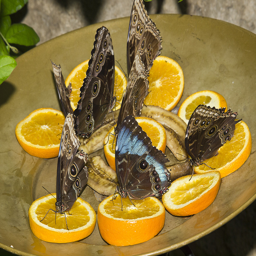
Butterflies feeding on a plate of banana and orange slices.
a plate full of sliced oranges with moths on them
Butterflies feeding off of sliced oranges and bananas
Several butterflies on sliced oranges in a metal dish.
Butterflies are sitting on the many orange slices.